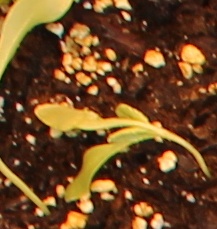
Label: Sugar beet